German invasion of Belgium (1940)

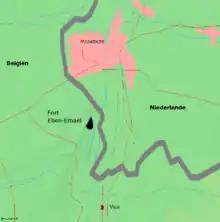
Map of the area between Belgium and the Netherlands near Fort Eben-Emael: The fort protected the vital strategic bridgeheads into Belgium

The German plan of attack required that Army Group B would advance and draw the Allied First Army Group into central Belgium, while Army Group A conducted the surprise assault through the Ardennes. Belgium was to act as a secondary front. Army Group B was given only limited numbers of armoured and mobile units, while the vast majority of the army group comprised infantry divisions. After the English Channel was reached, all Panzer division units and most motorised infantry were removed from Army Group B and given to Army Group A, to strengthen the German lines of communication and to prevent an Allied breakout.